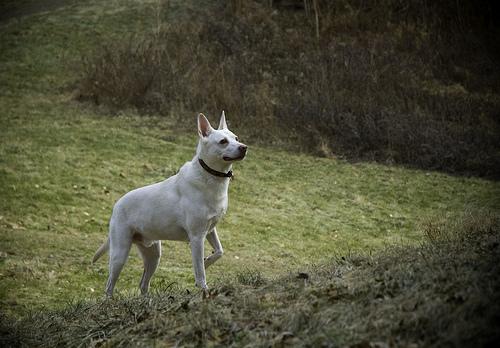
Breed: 217-n000079-dingo